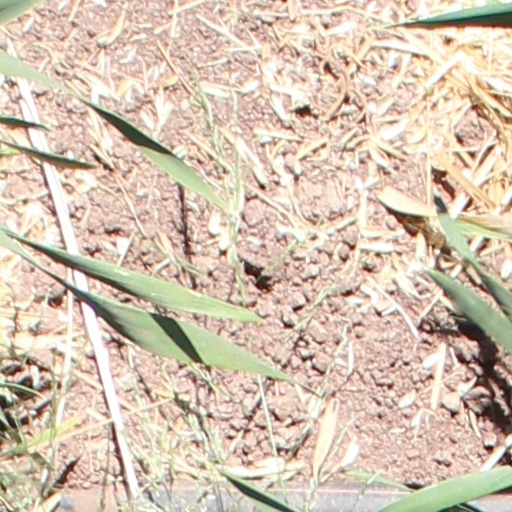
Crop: wheat